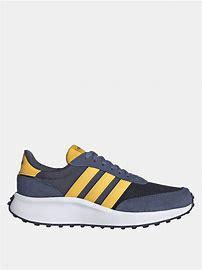
Brand: Adidas
Model: Run 70S